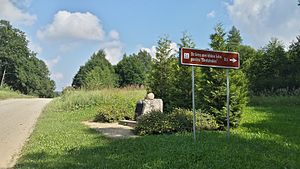
Sausnējas pagasts
Byskilt
Sausnējas pagasts er en territorial enhed i Ērgļu novads i Letland. Pagasten havde 683 indbyggere i 2010 og 595 indbyggere i 2016 og omfatter et areal på 117 kvadratkilometer. Hovedbyen i pagasten er Sidrabiņi.